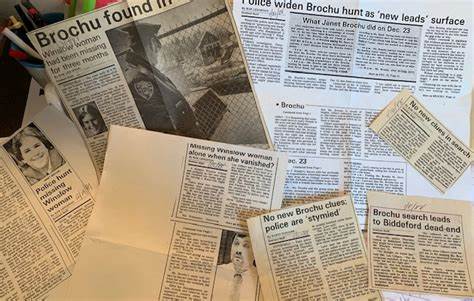
Waste category: paper